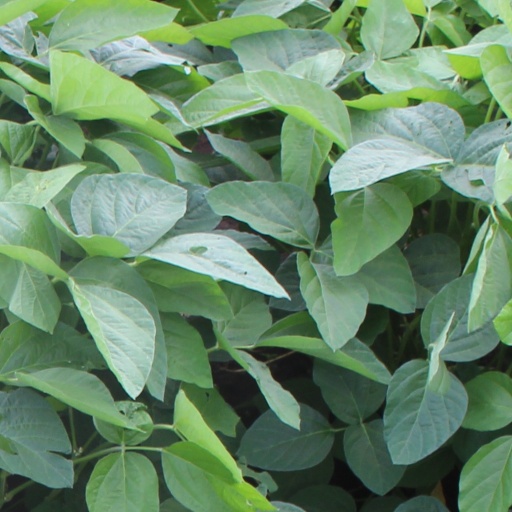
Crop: soybean